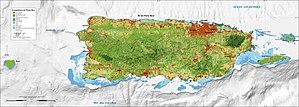
Carte en français des écosystèmes de Porto Rico. Lambert conformal conic projection – NAD 83 datum Scale: 1:240,000 (precision: 60 m)
La faune de Porto Rico, comme celle de nombreux autres archipels, se caractérise par un fort endémisme et une faible diversité biologique. Les chauves-souris sont les seuls mammifères terrestres indigènes existants à Porto Rico. Tous les autres mammifères terrestres de la région ont été introduits par les hommes, principalement des chats, des chèvres, des moutons, la petite mangouste indienne et des singes. En revanche, des dauphins, des lamantins et des baleines fréquentent depuis toujours les côtes. Des 349 espèces d'oiseaux, environ 120 viennent de l'archipel, et 47,5 % y sont rares. L'animal le plus reconnaissable et le plus célèbre de Porto Rico est probablement Eleutherodactylus coqui, une petite grenouille endémique très bruyante devenue un des symboles de l'île. Elle fait partie des 86 espèces qui constituent l'herpétofaune de l'île. Il n'existe pas de poissons d'eau douce indigènes à Porto Rico, mais quelques espèces, introduites par l'homme, ont peuplé les réservoirs et les fleuves. La faible diversité biologique est également évidente parmi les invertébrés, qui constituent la majeure partie de la faune de l'archipel.